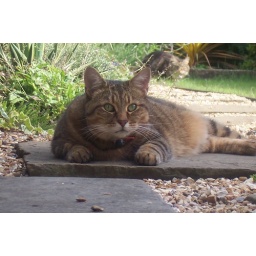
Oscar spots another cat through the reflection in the window behind the camera. Fur will fly